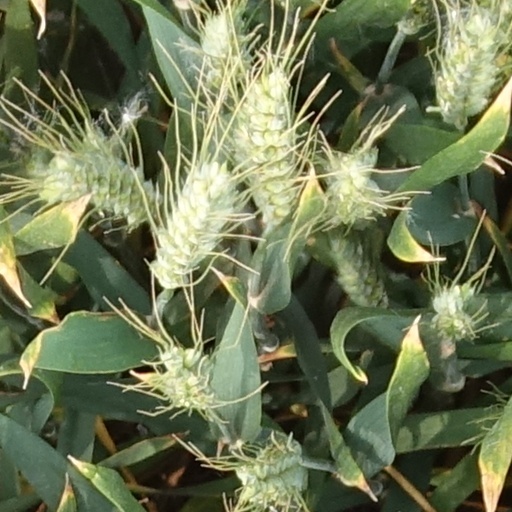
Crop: wheat